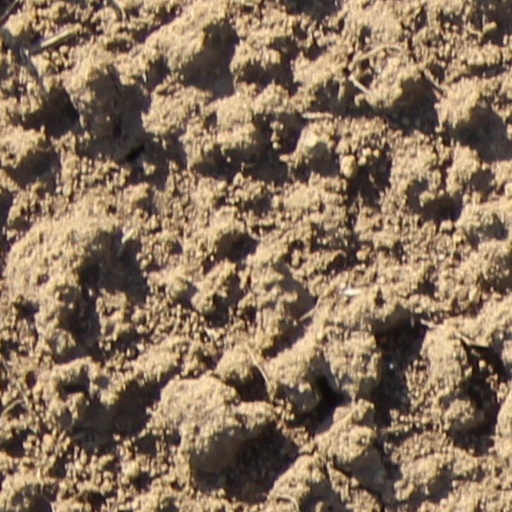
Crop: wheat